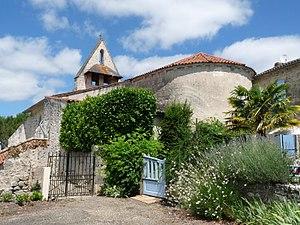
église Sainte-Radegonde et Sainte Christine d'Anzex, Lot-et-Garonne, France
Anzex est une commune du Sud-Ouest de la France, située dans le département de Lot-et-Garonne.